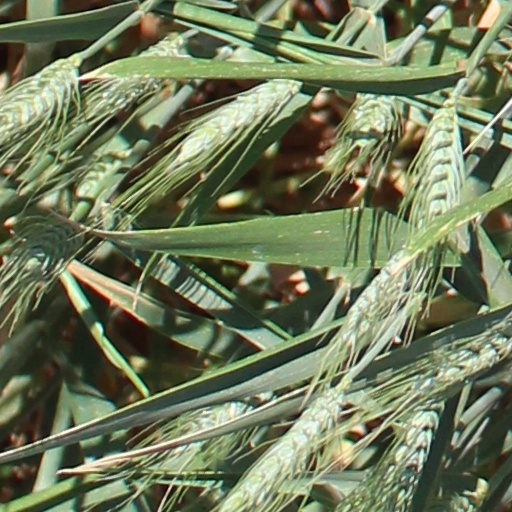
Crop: wheat